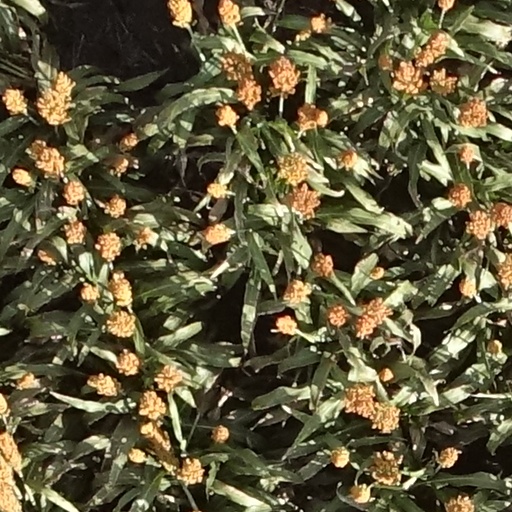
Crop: sorghum